El Cóndor en Nueva York

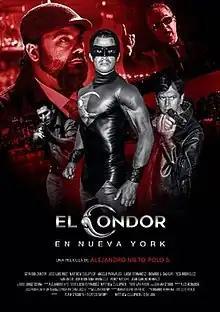
Film poster

El Cóndor en Nueva York is a 2018 Peruvian superhero film directed by Alejandro Nieto-Polo and written by Nieto-Polo, José Luis Ruiz & Jorge Cerna. It is a sequel of the 2015 Peruvian film Super Cóndor.